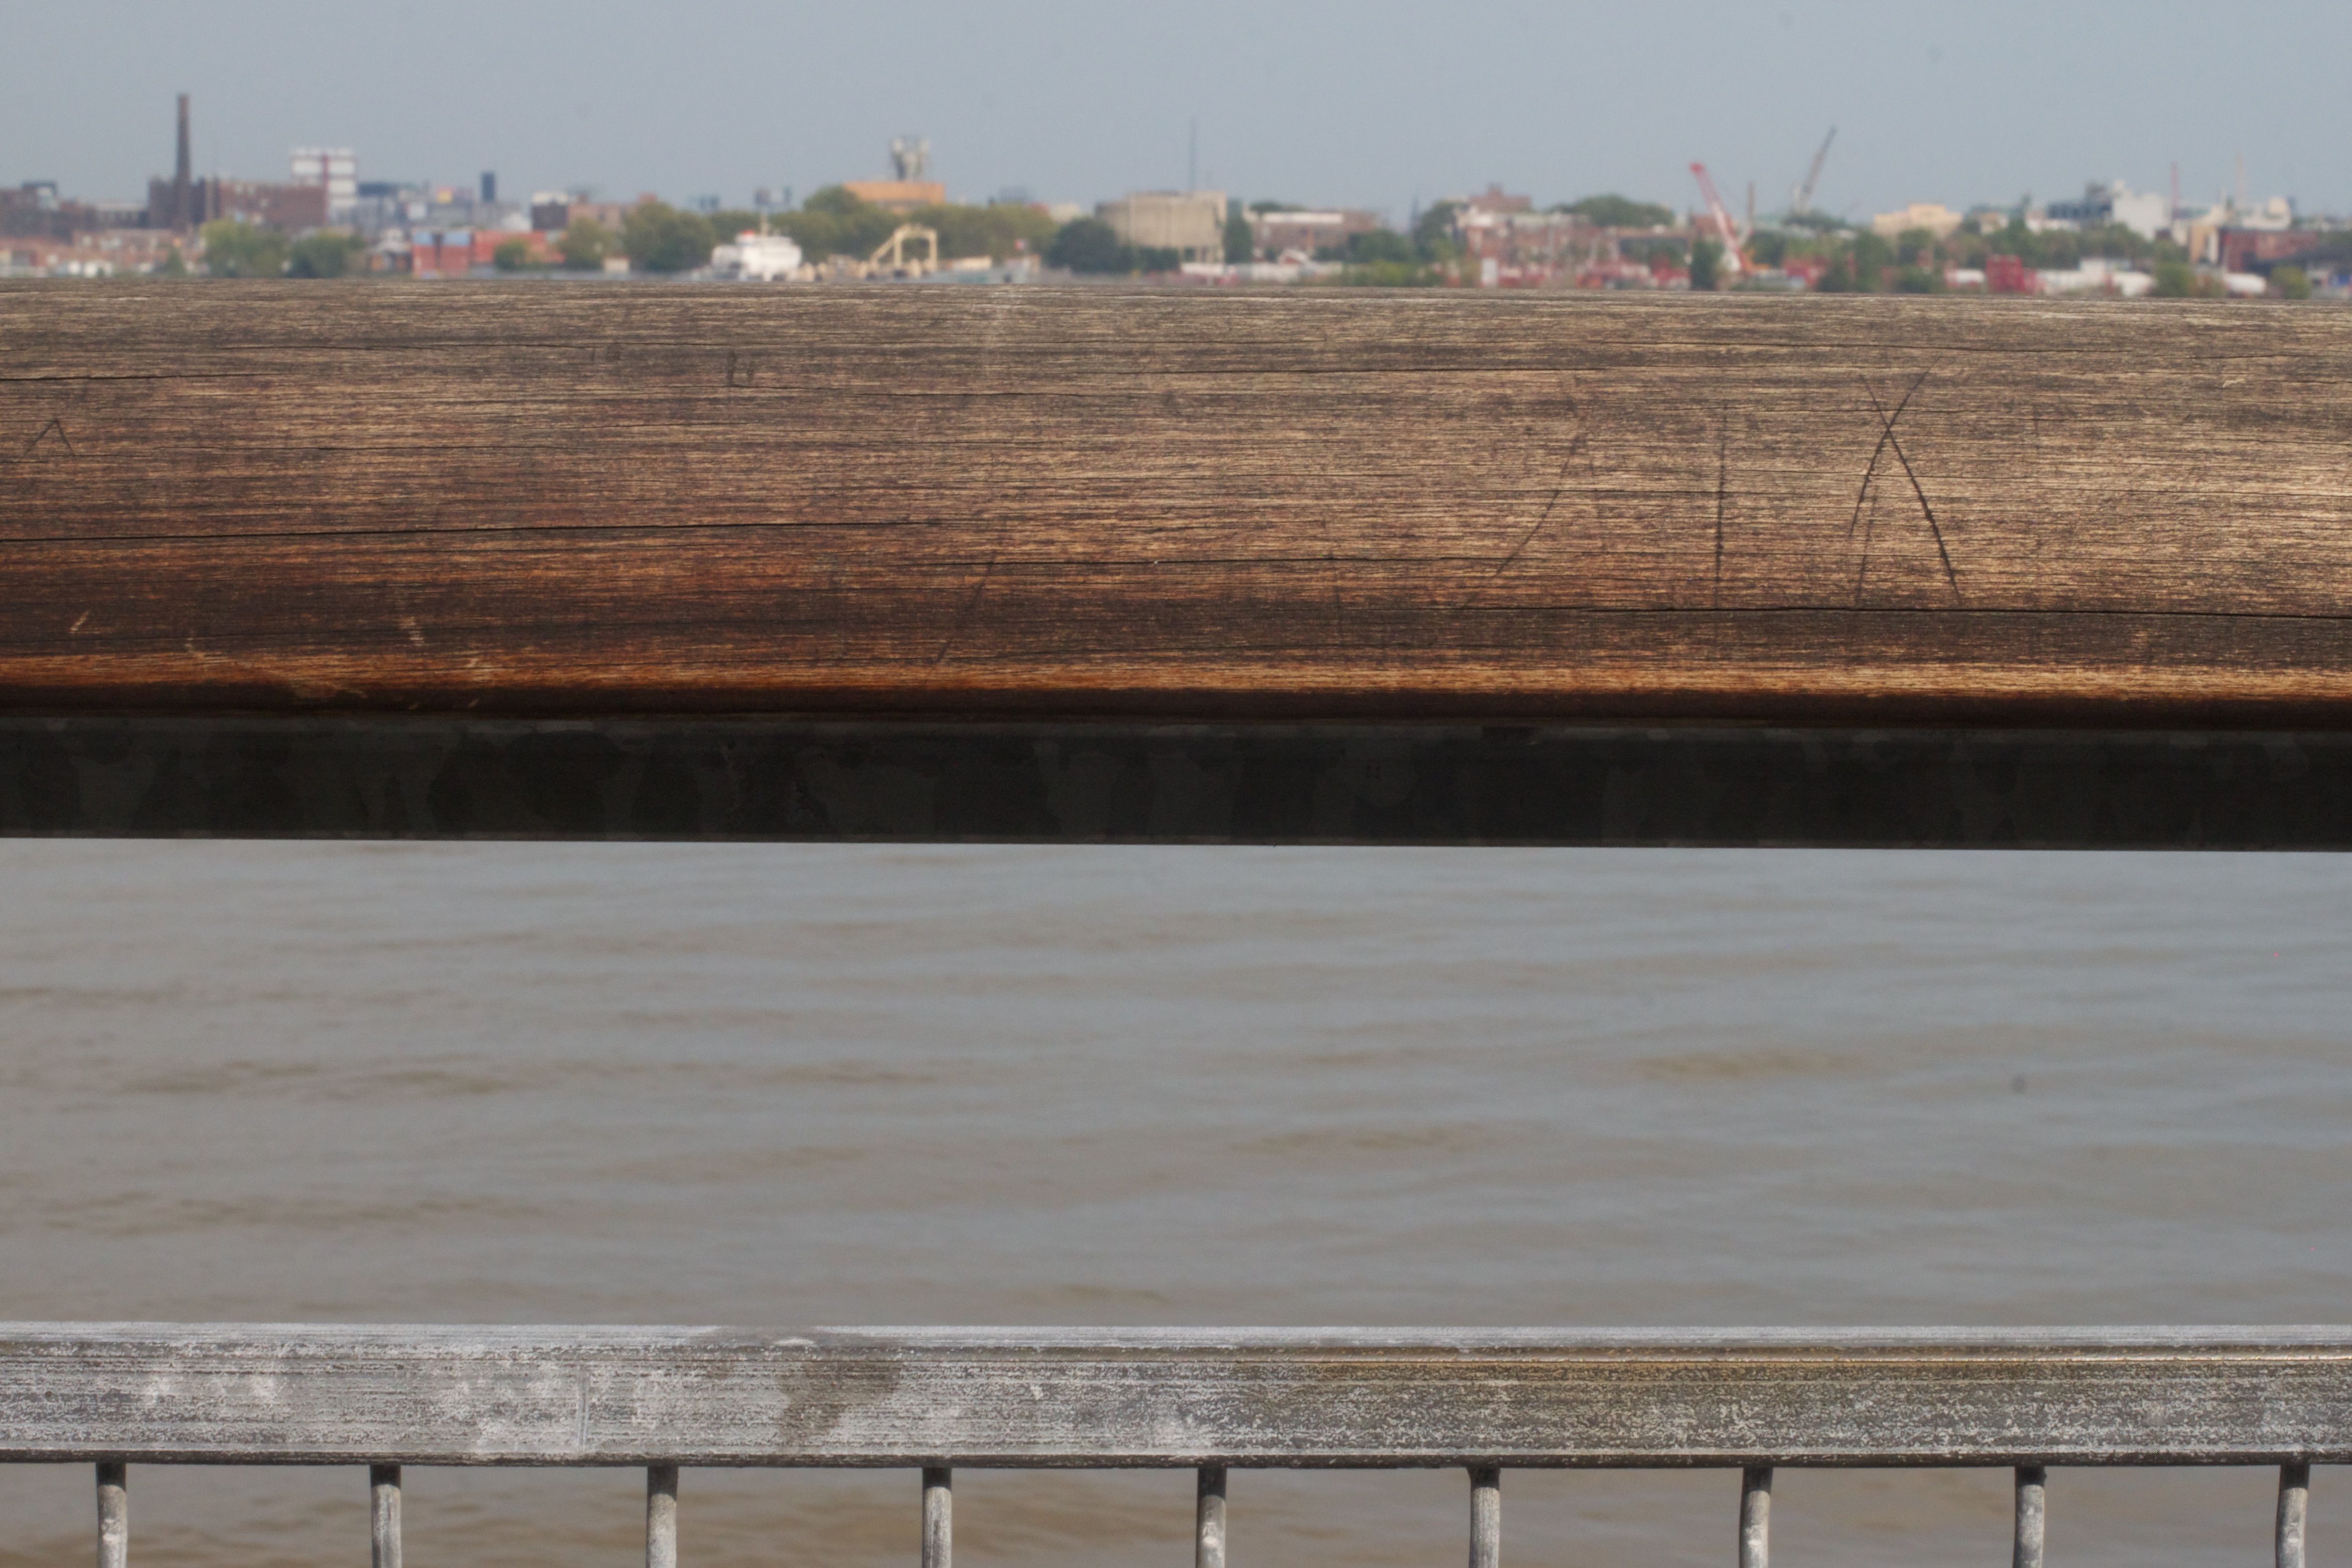
sea, coast, boardwalk, wood, shore, roof, wall, pier, walkway, reflection, vehicle, waterway, shape, odyssey